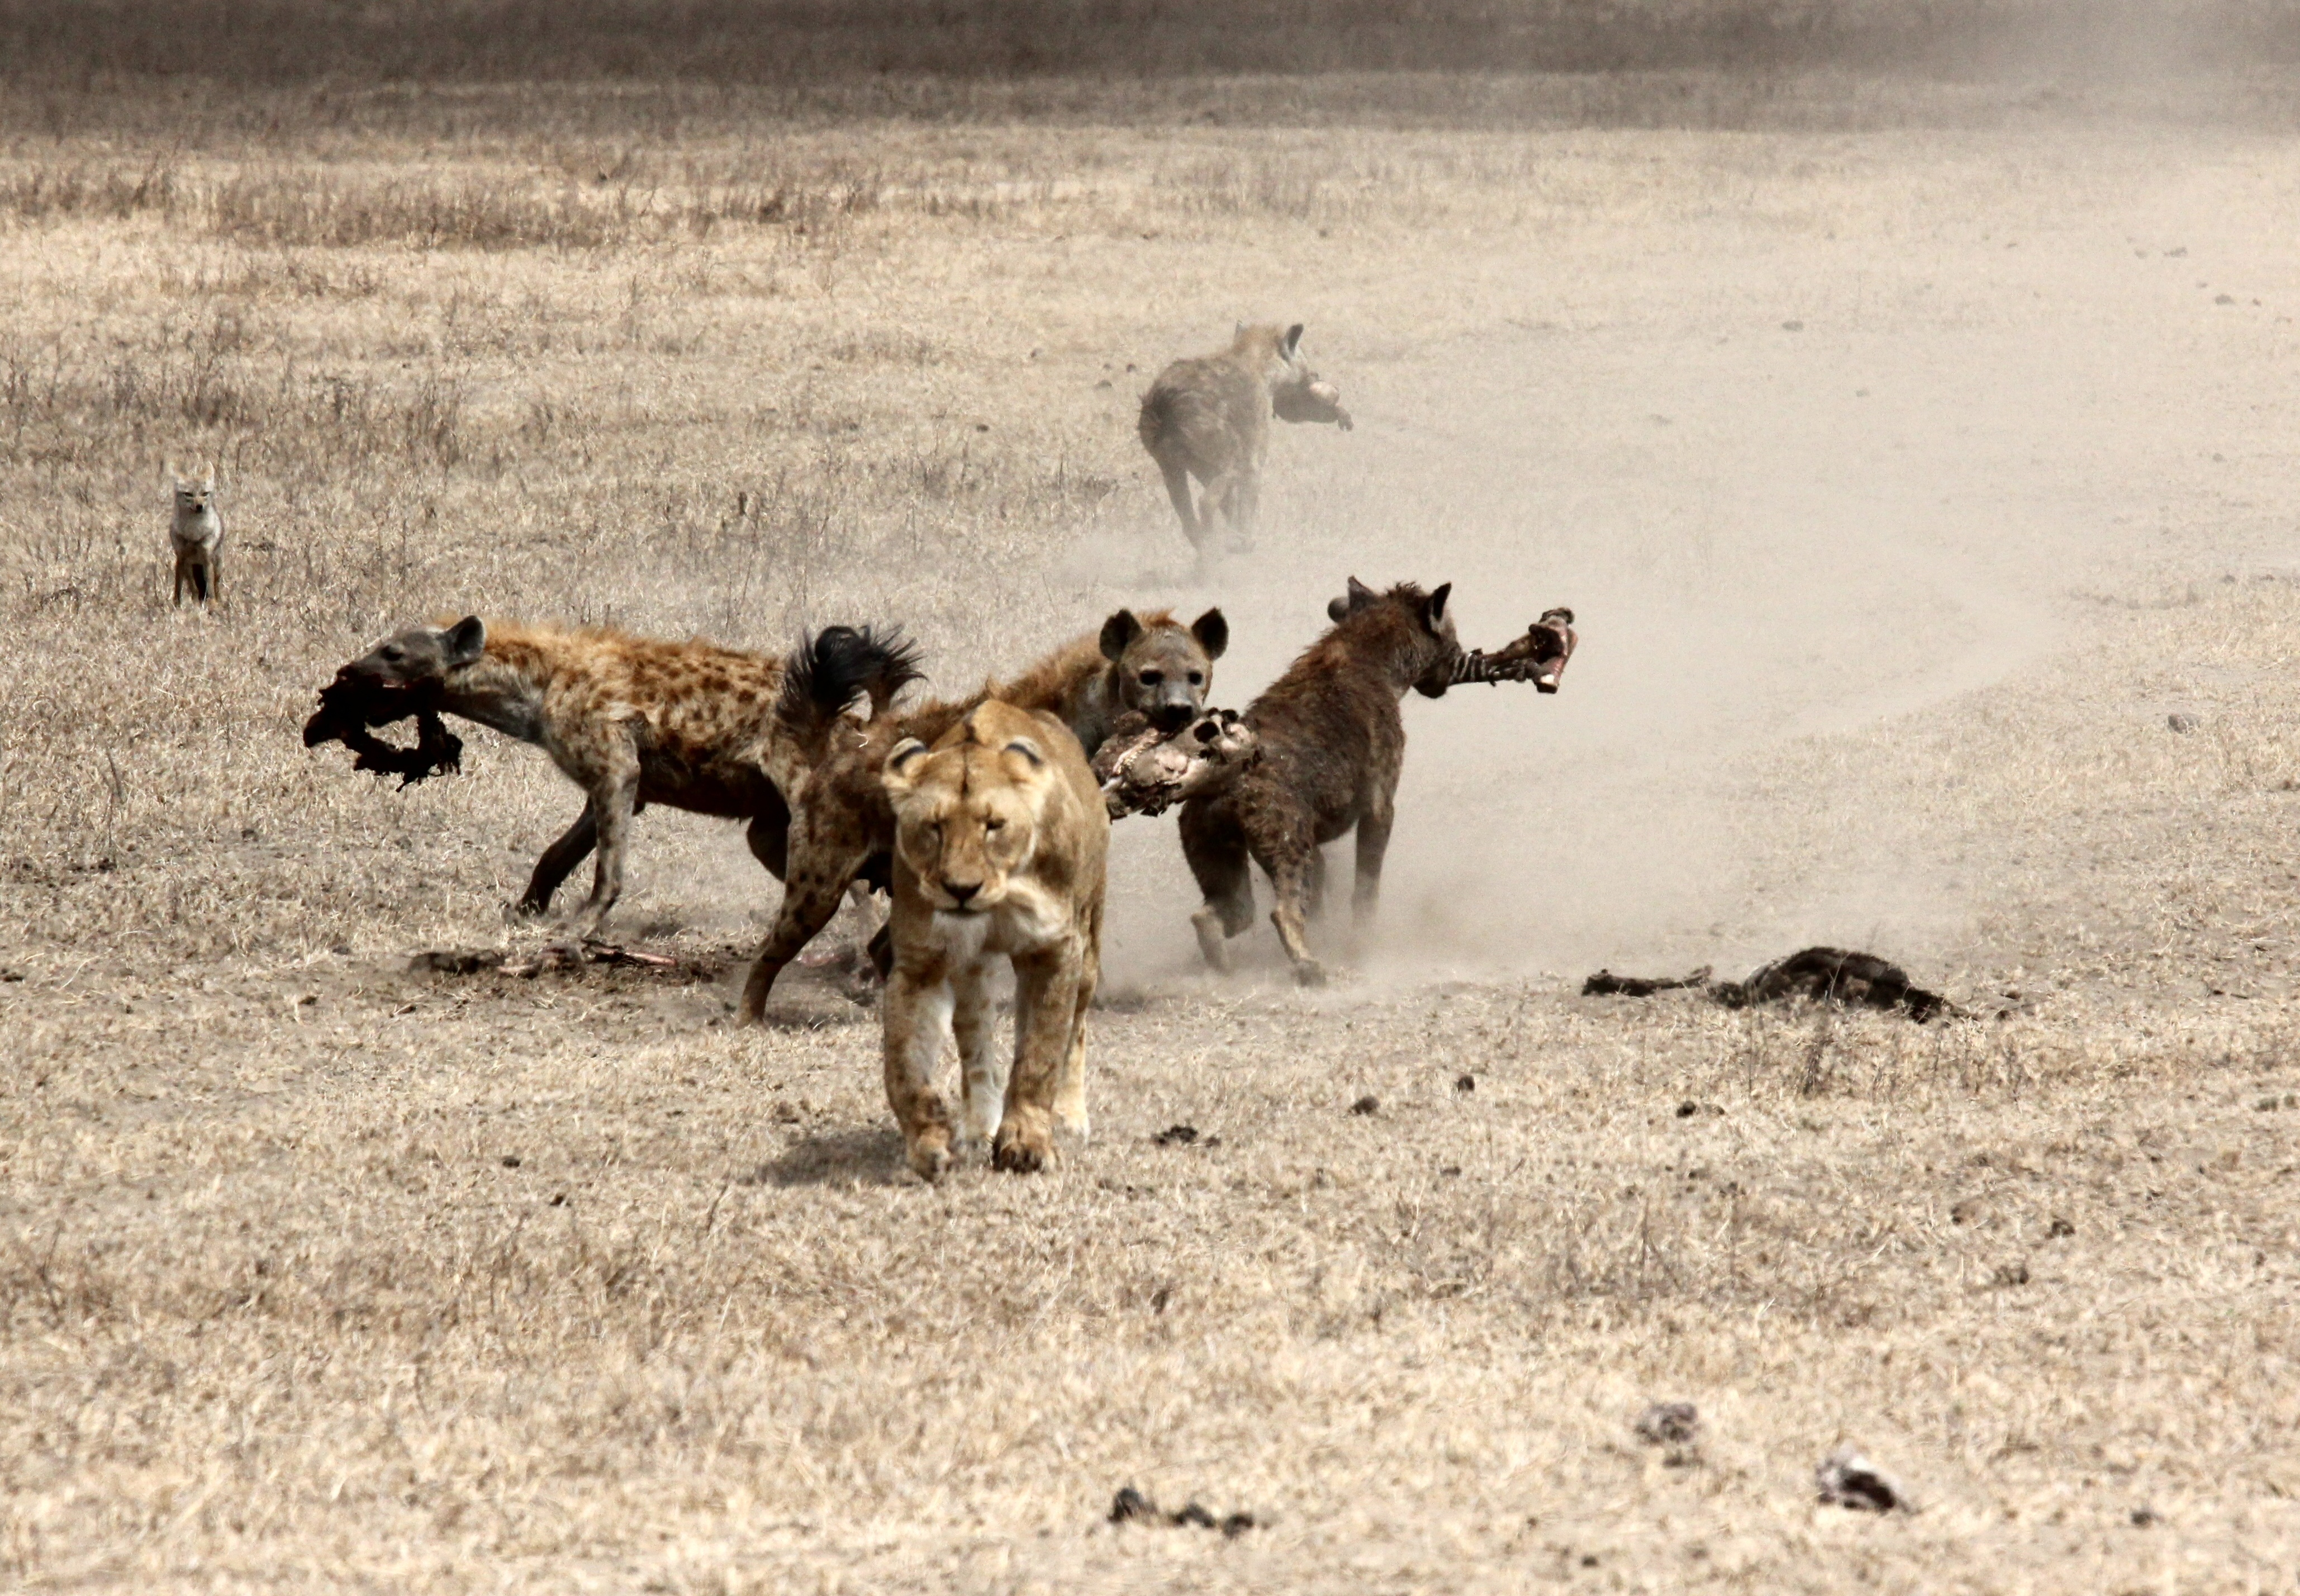
wildlife, herd, mammal, savanna, lion, cheetah, hyena, safari, street dog, dog like mammal, lycaon pictus